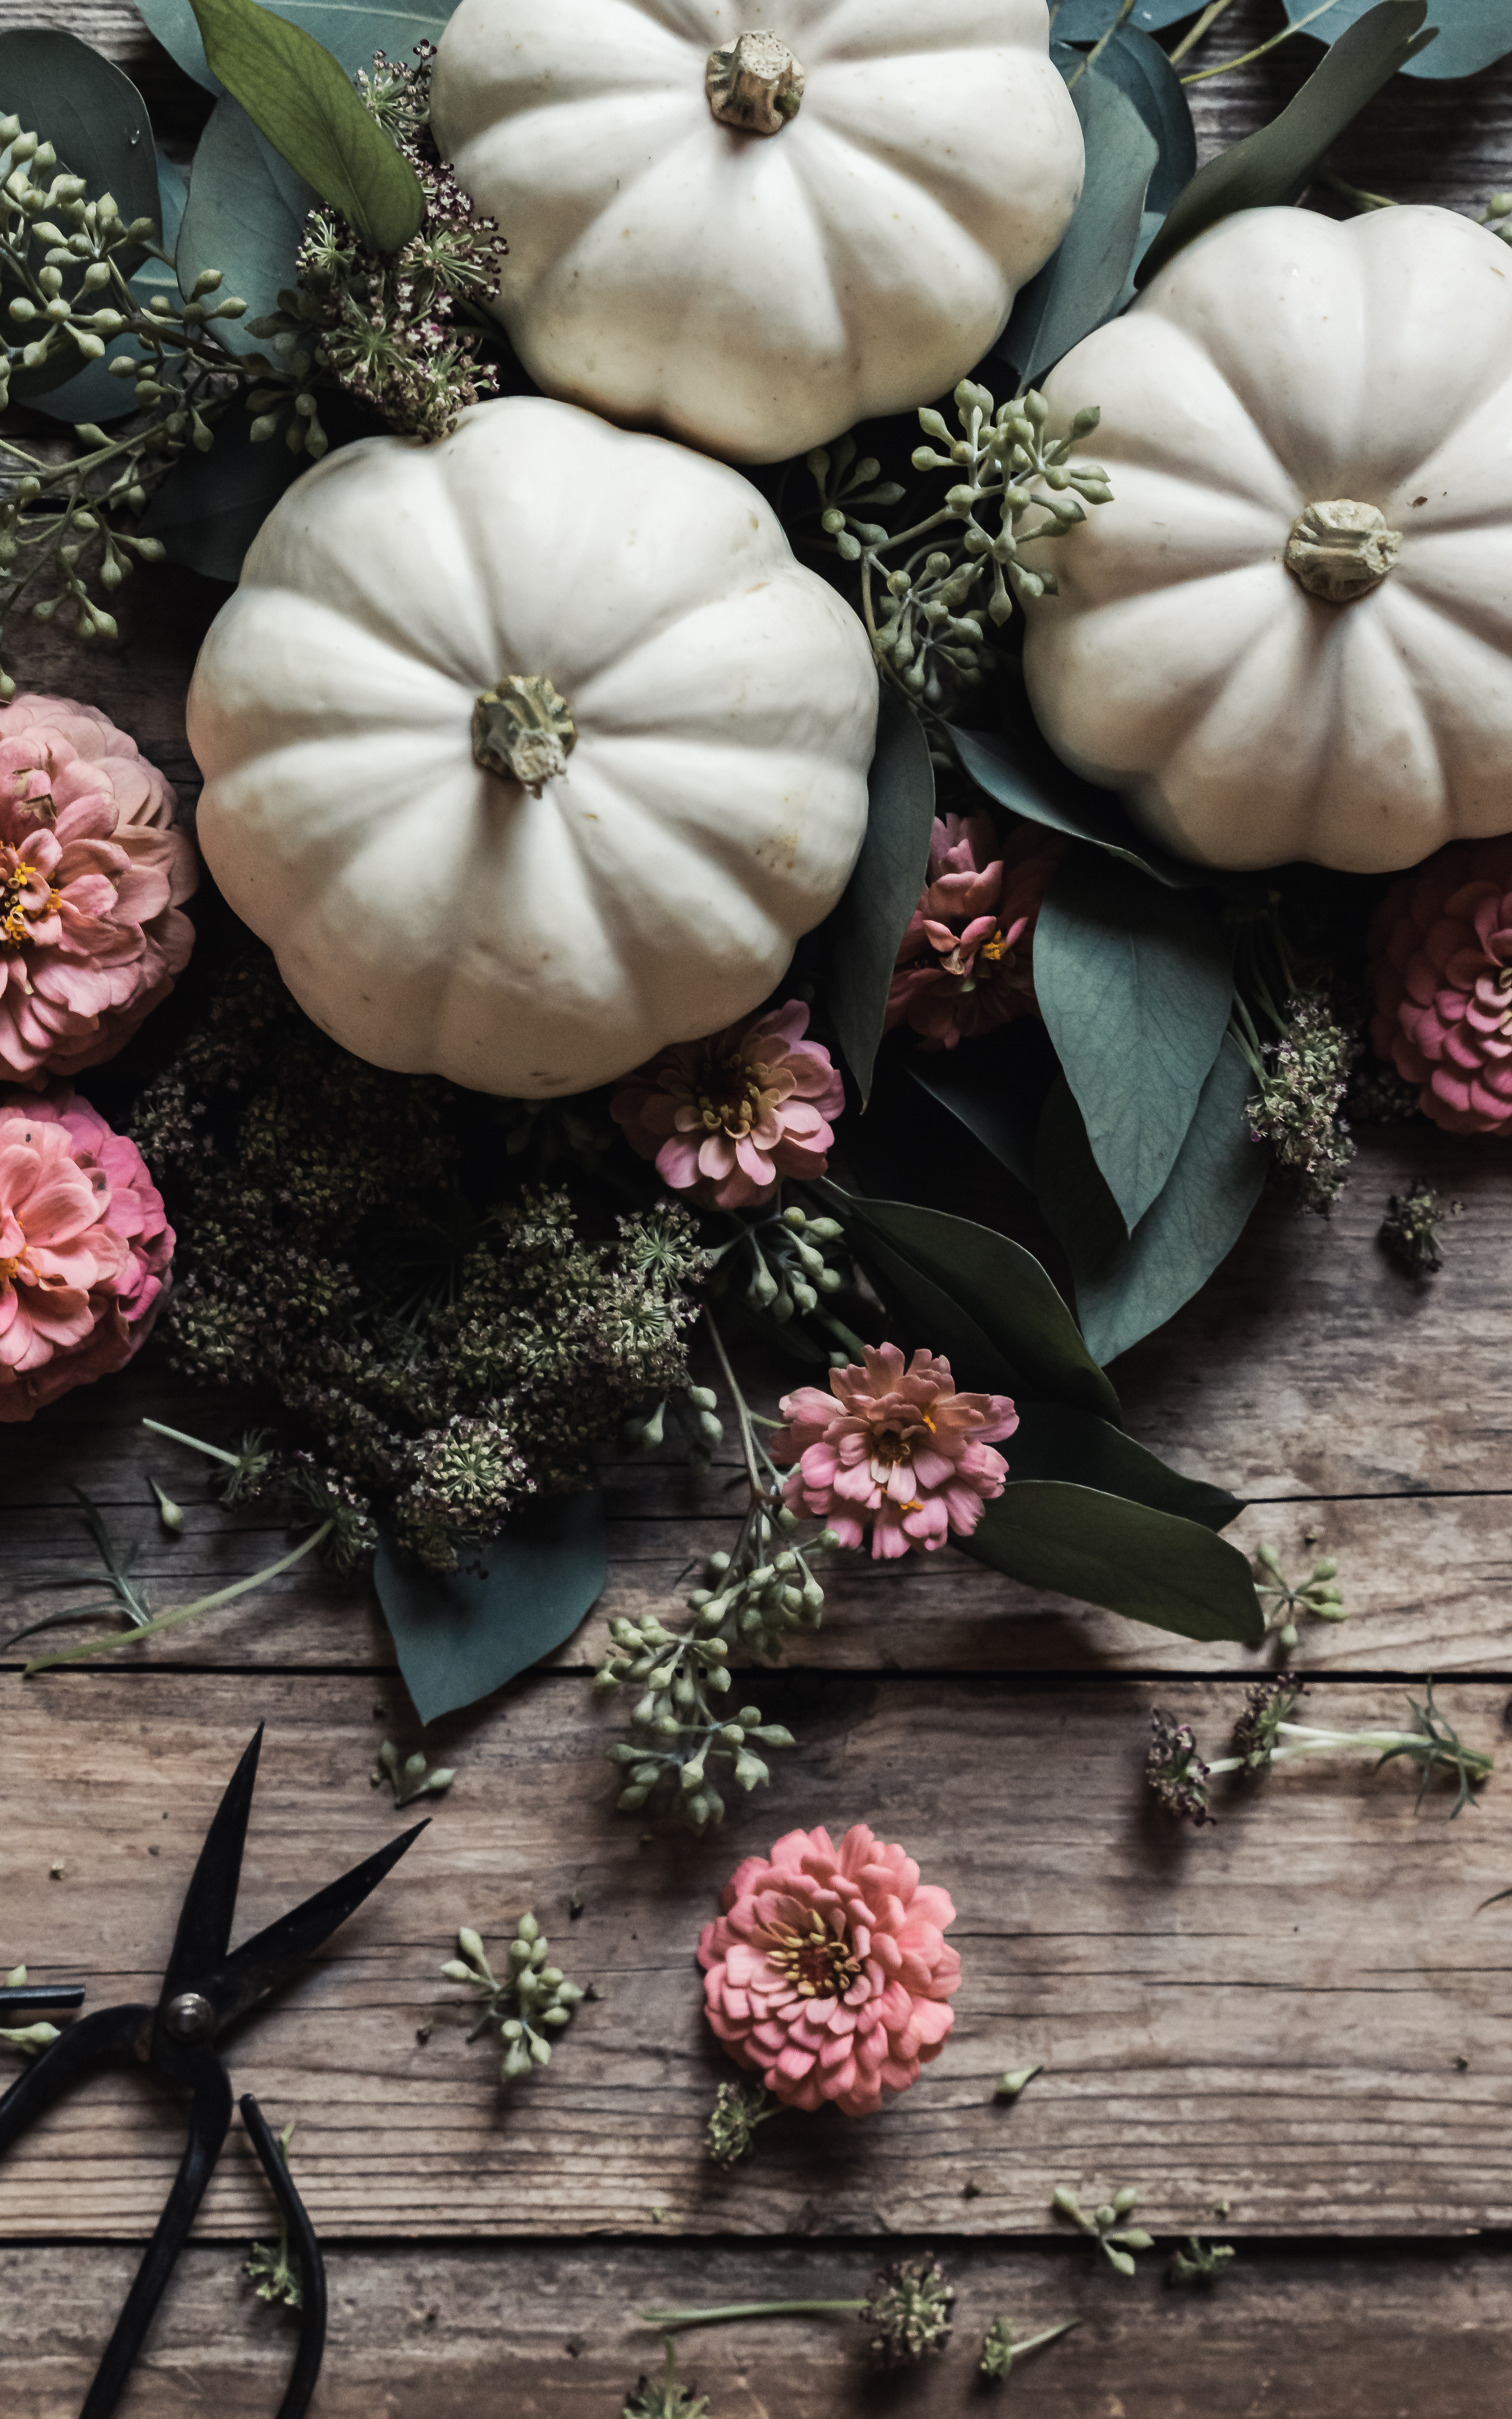
pumpkin, winter squash, plant, flower, leaf, vegetable, still life photography, cucurbita, food